Loafer (2013 film)

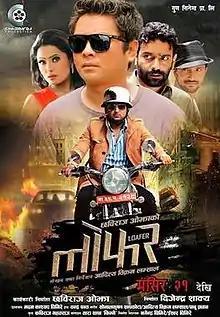

Loafer is a suspense thrillerNepali film based on the story of unemployed people. It stars Aryan Sigdel, Dayahang Rai, Sushil Raj Pandey, Kamal Mani Nepal, Anupam Sharma and Sagar Lamsal Chettri, as well as debutant Rajani KC.The movie was released in maximum number of theatres in Nepalese history It was Hit at Box Office, it was appreciated by audience and film makers.